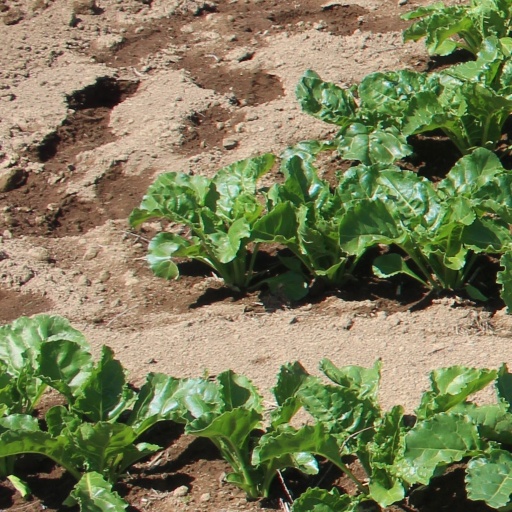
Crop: sugar beet